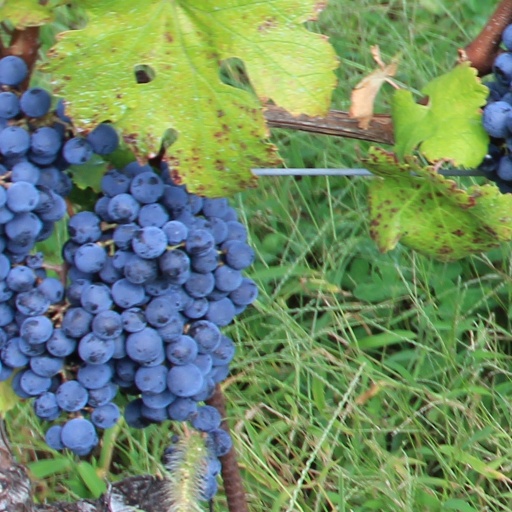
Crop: grape